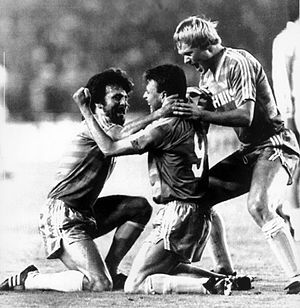
Edward Linskens
Edward Linskens er en hollandsk tidligere fodboldspiller.